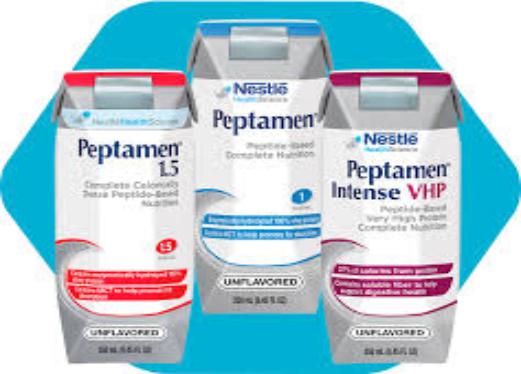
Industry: Food